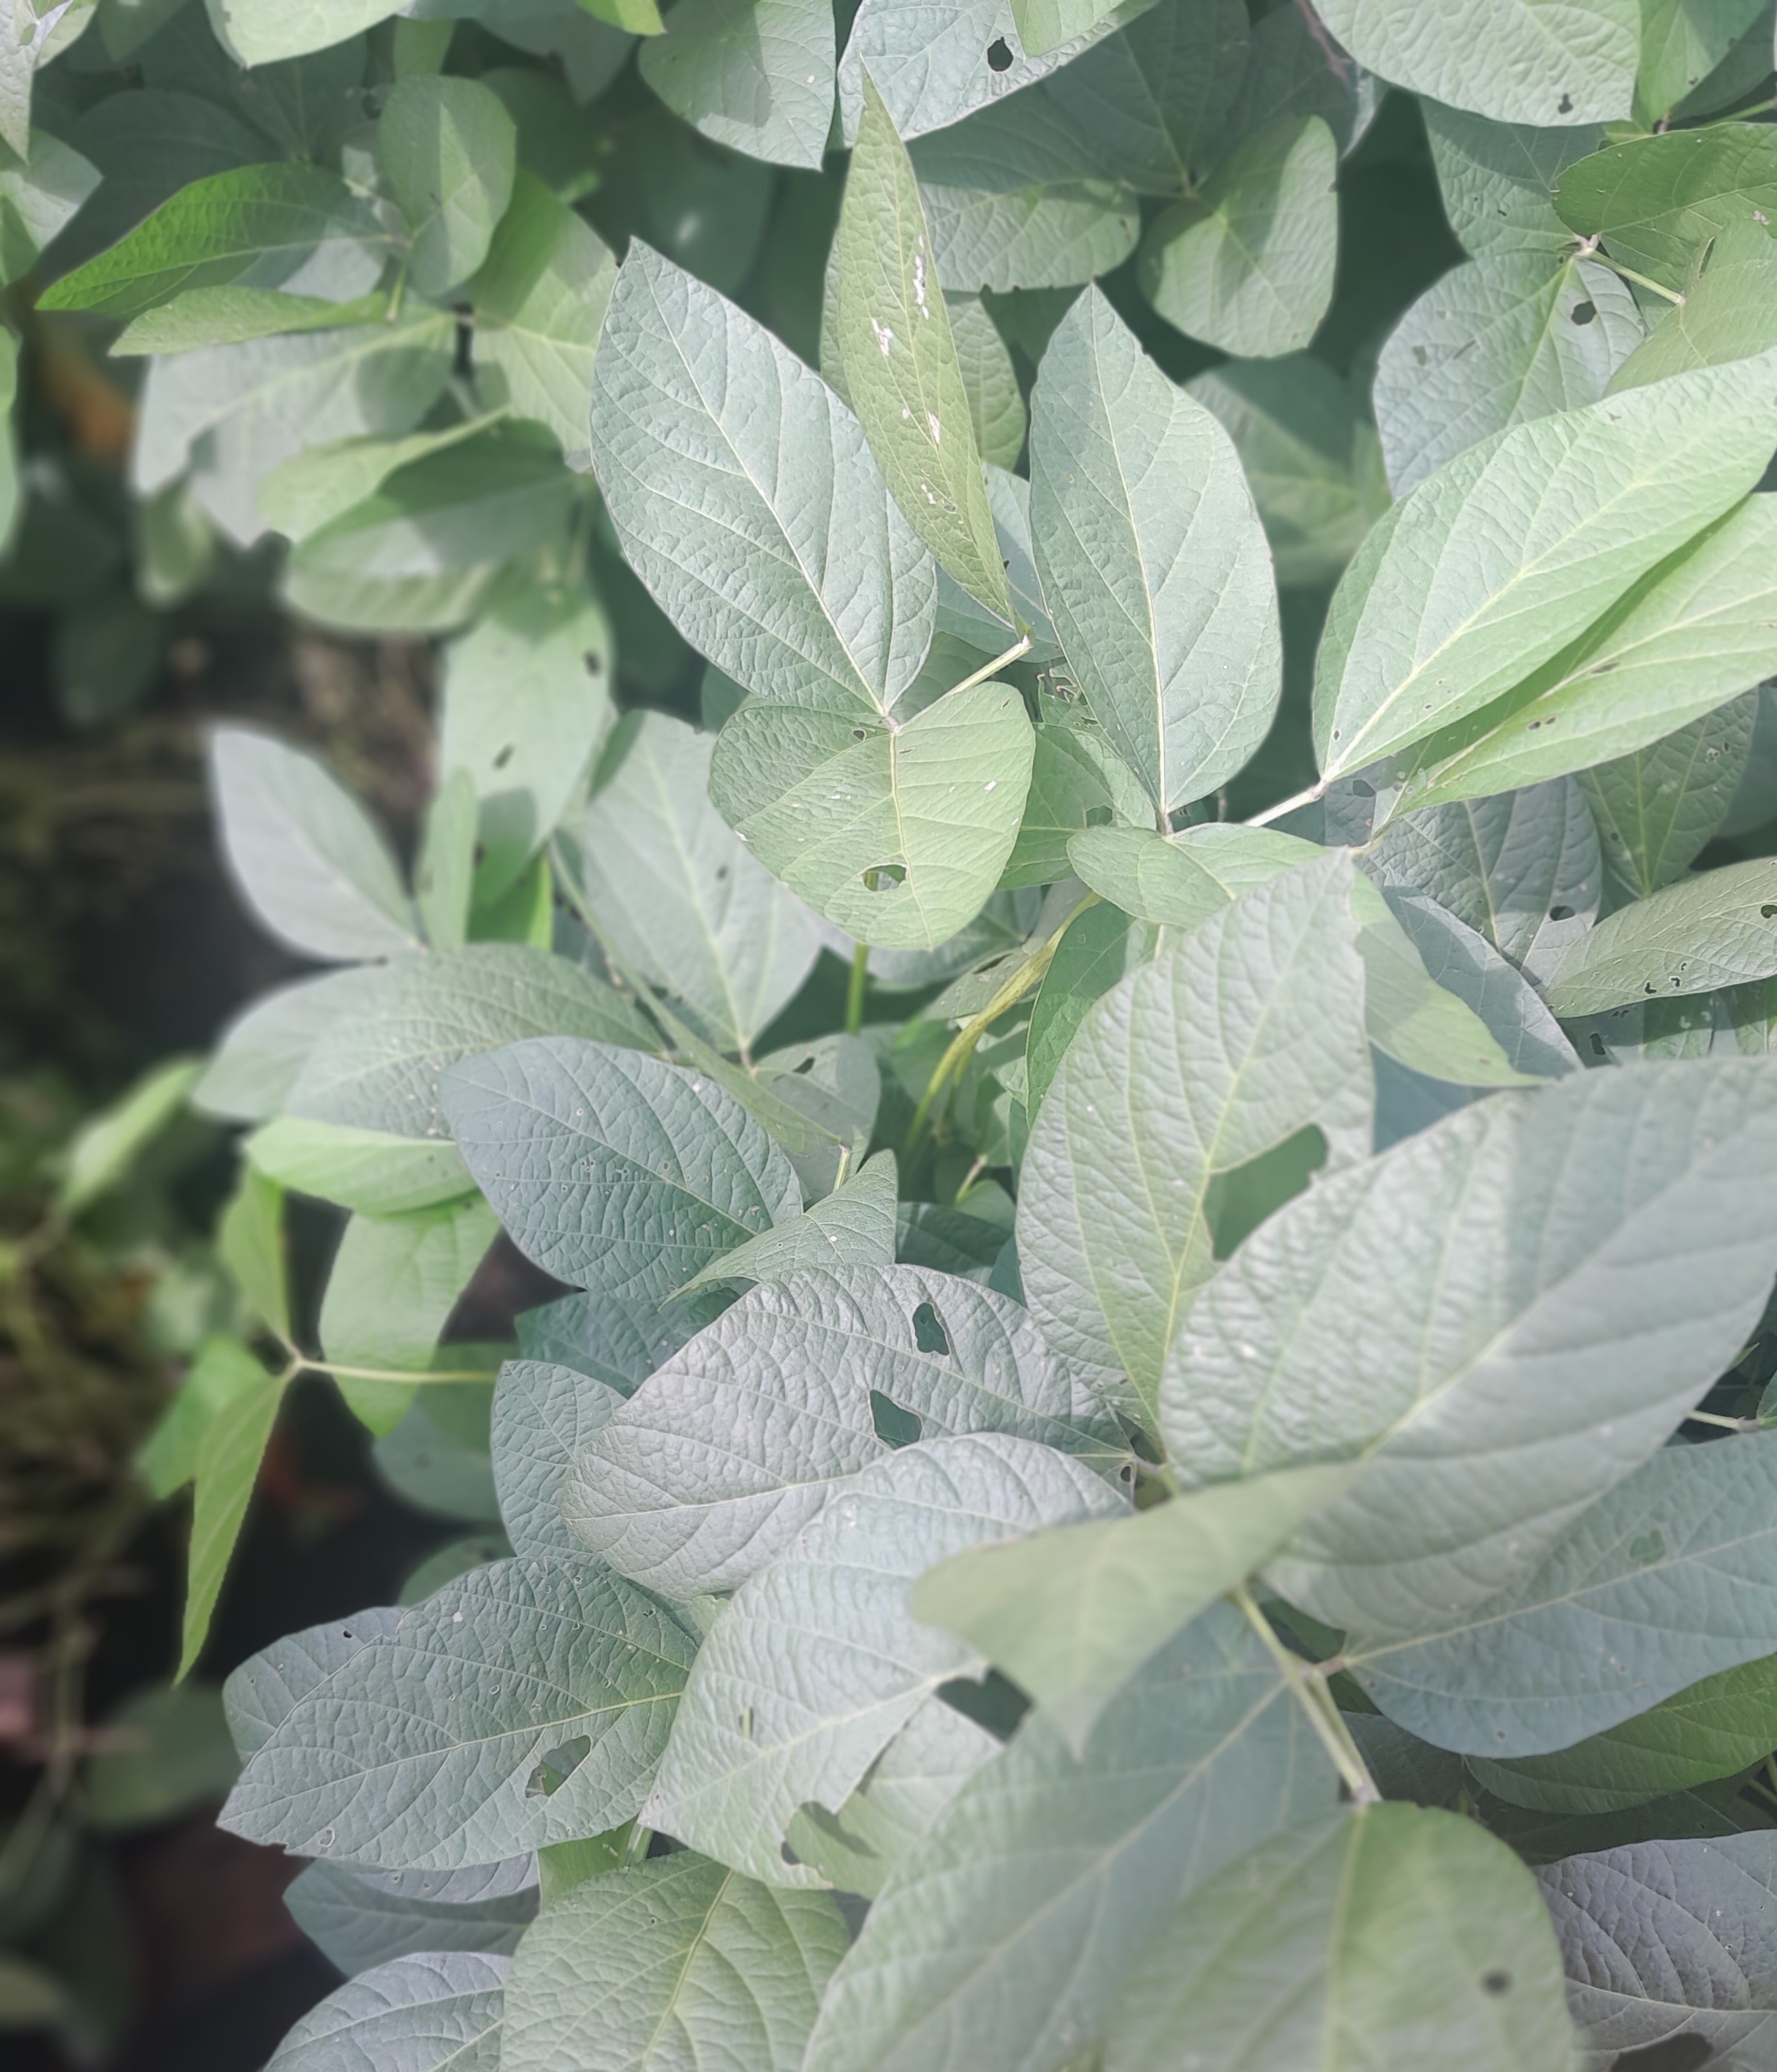
Label: Healthy